António Cabreira

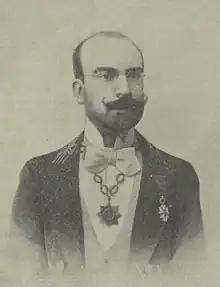
Photograph of António Cabreira, published in 1914

In 1894, António Cabreira established the "Instituto Dezanove de Setembro" (Nineteenth of September Institute; the birthday of Miguel, Duke of Braganza), which provided primary and secondary education courses. Cabreira was at first occupied with the management of the institution; in 1899, he began teaching Rational Mechanics and Philosophy of Mathematics to the Institute's Science students.